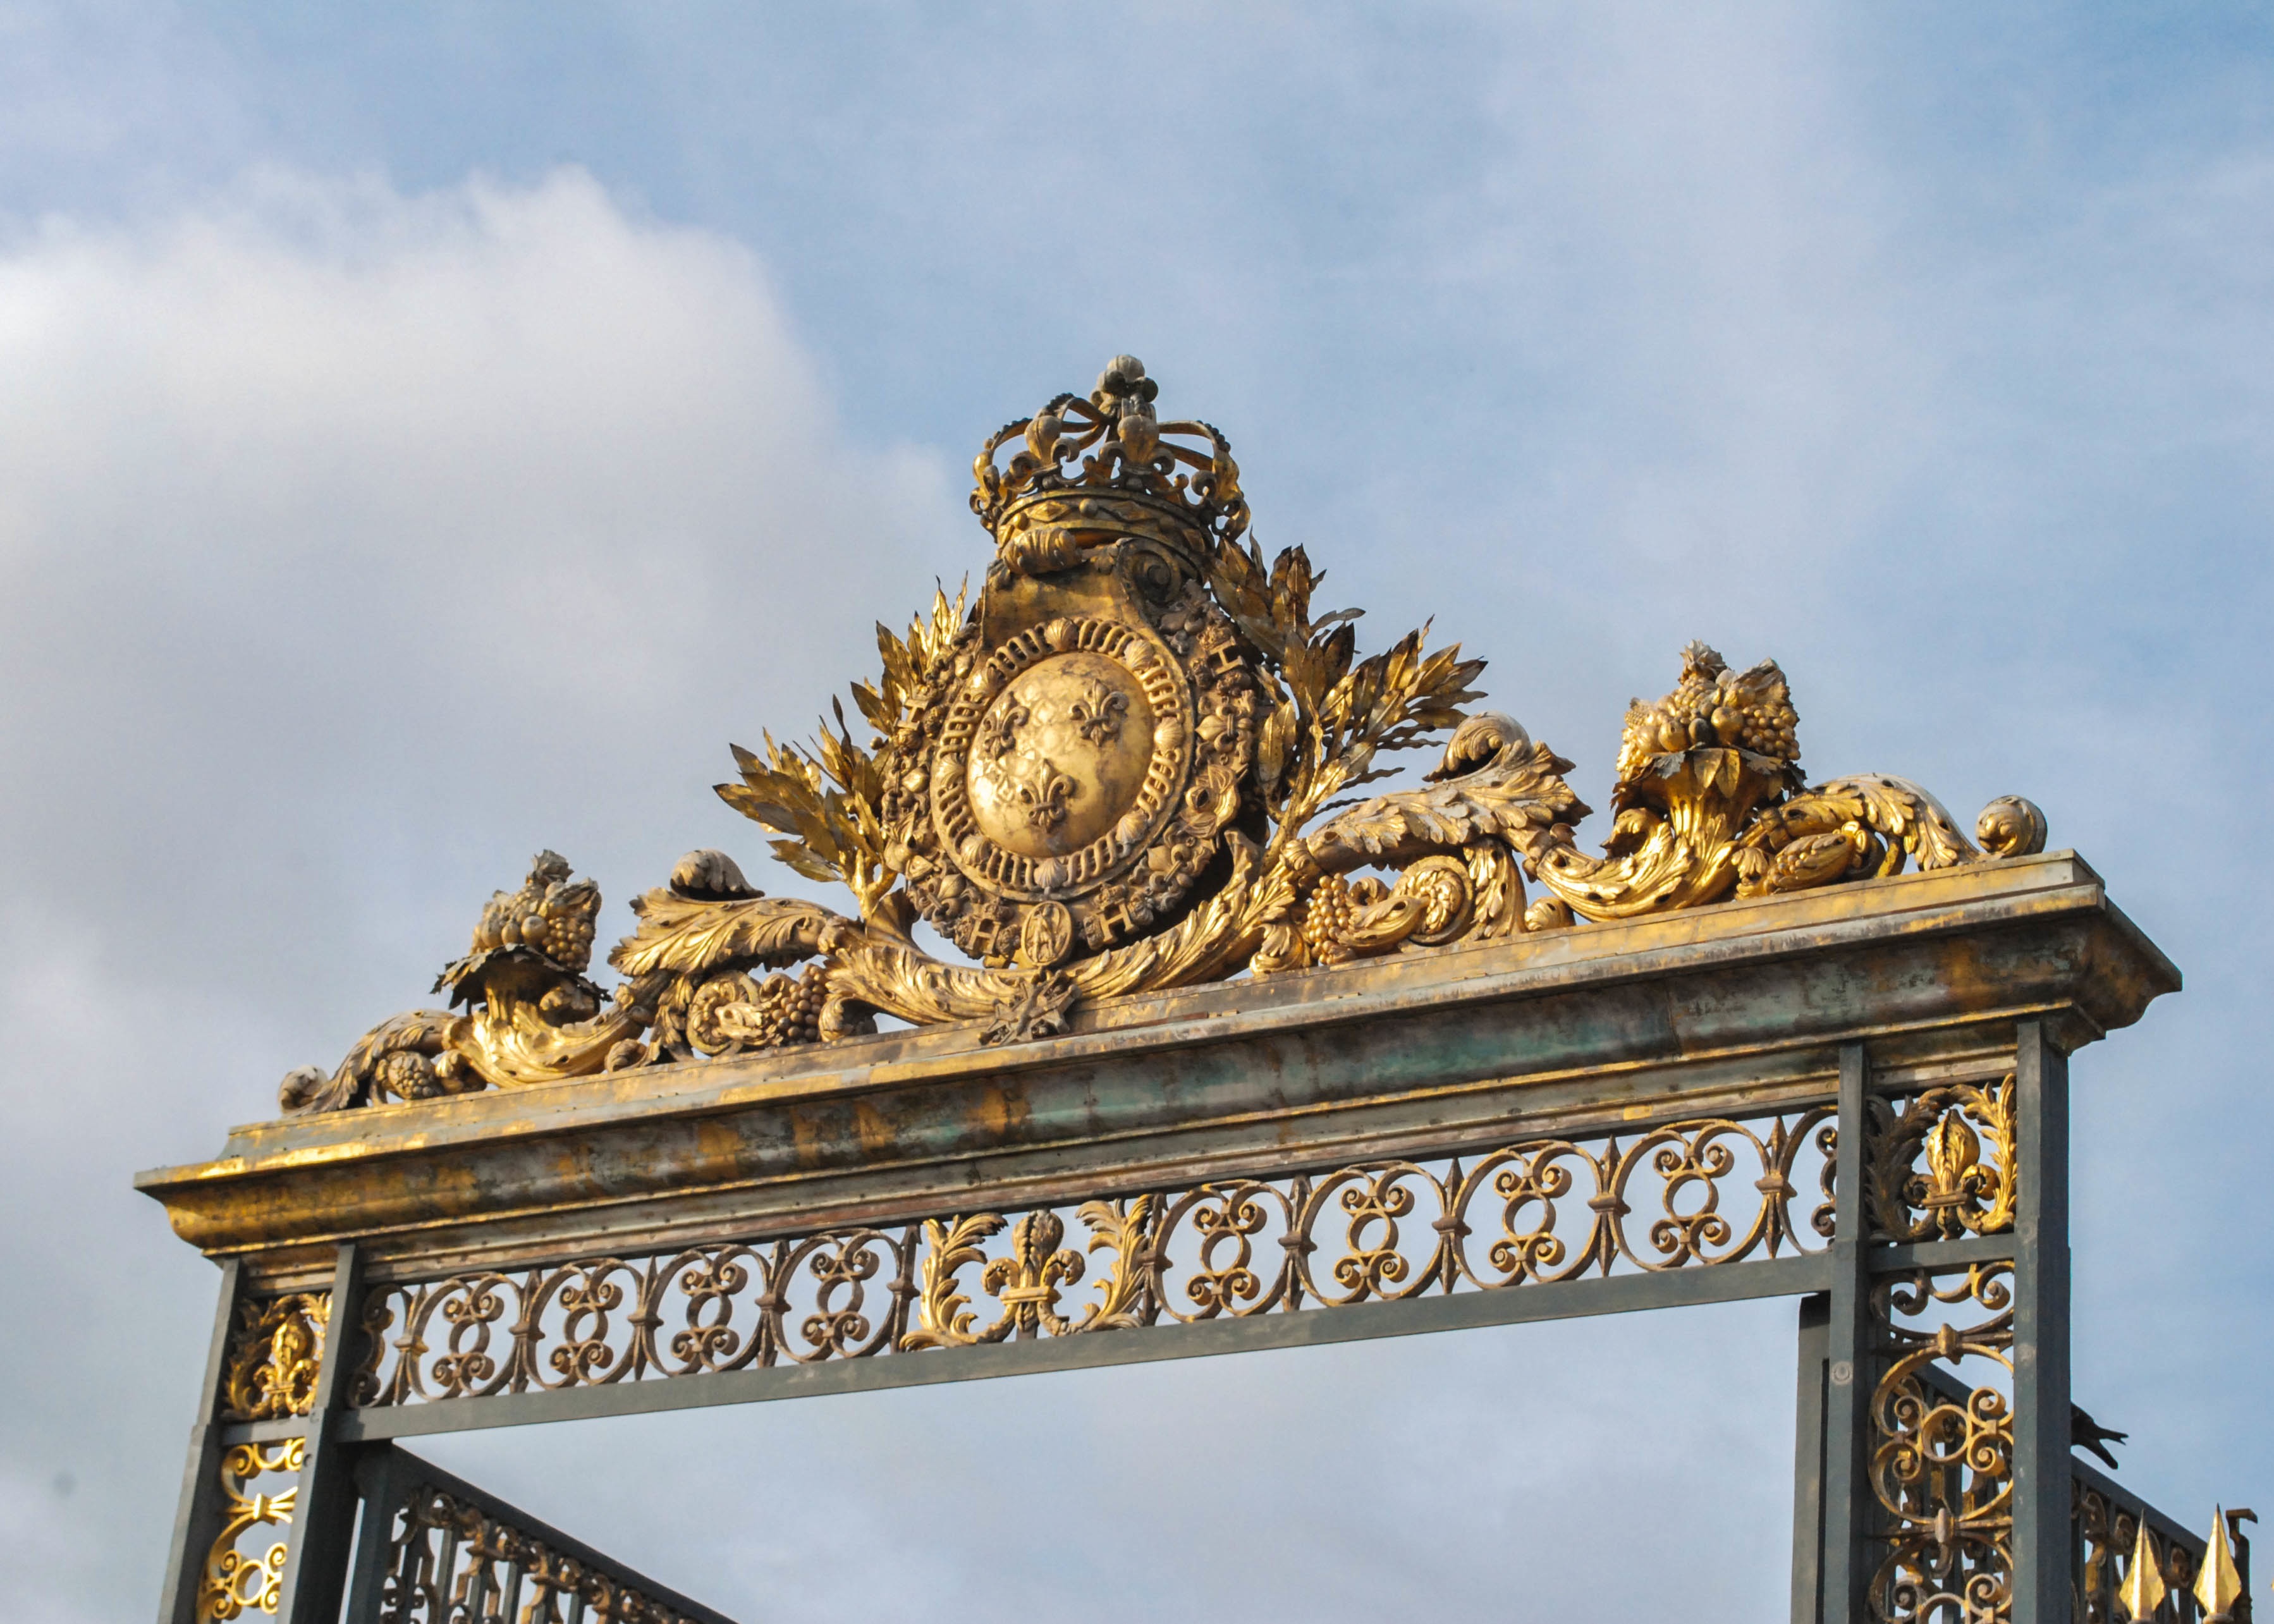
landmark, monument, statue, ancient history, temple, sculpture, place of worship, palace